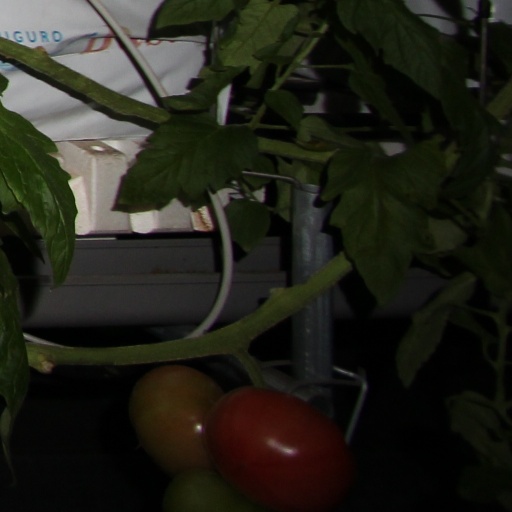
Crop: tomato